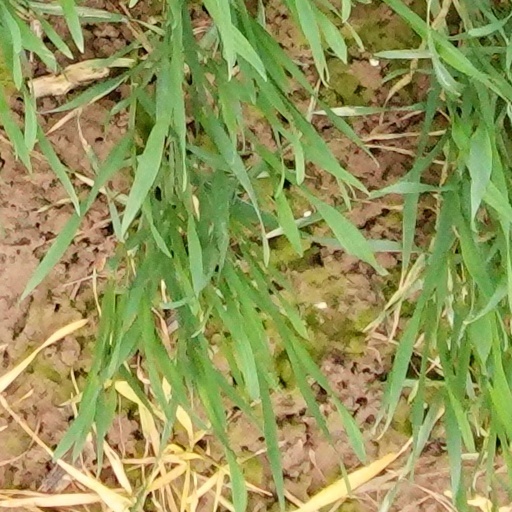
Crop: wheat